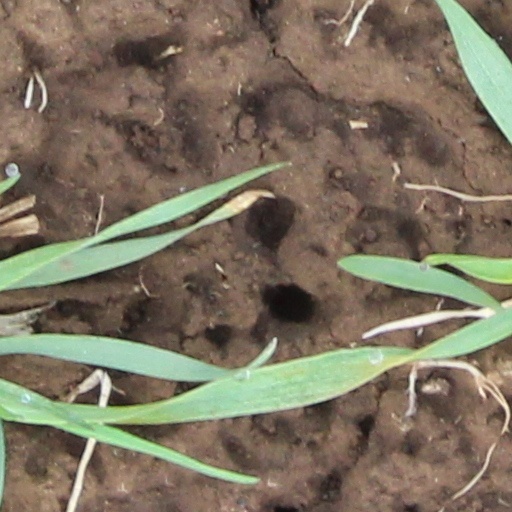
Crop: wheat